Andrea Michaela Schartel

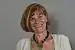
Schartel in 2016

Andrea Michaela Schartel (born 30 June 1964) is an Austrian politician of the Freedom Party. She has been a member of the National Council since 2024, having previously served from 2018 to 2019. From 2019 to 2024, she was a member of the Federal Council.